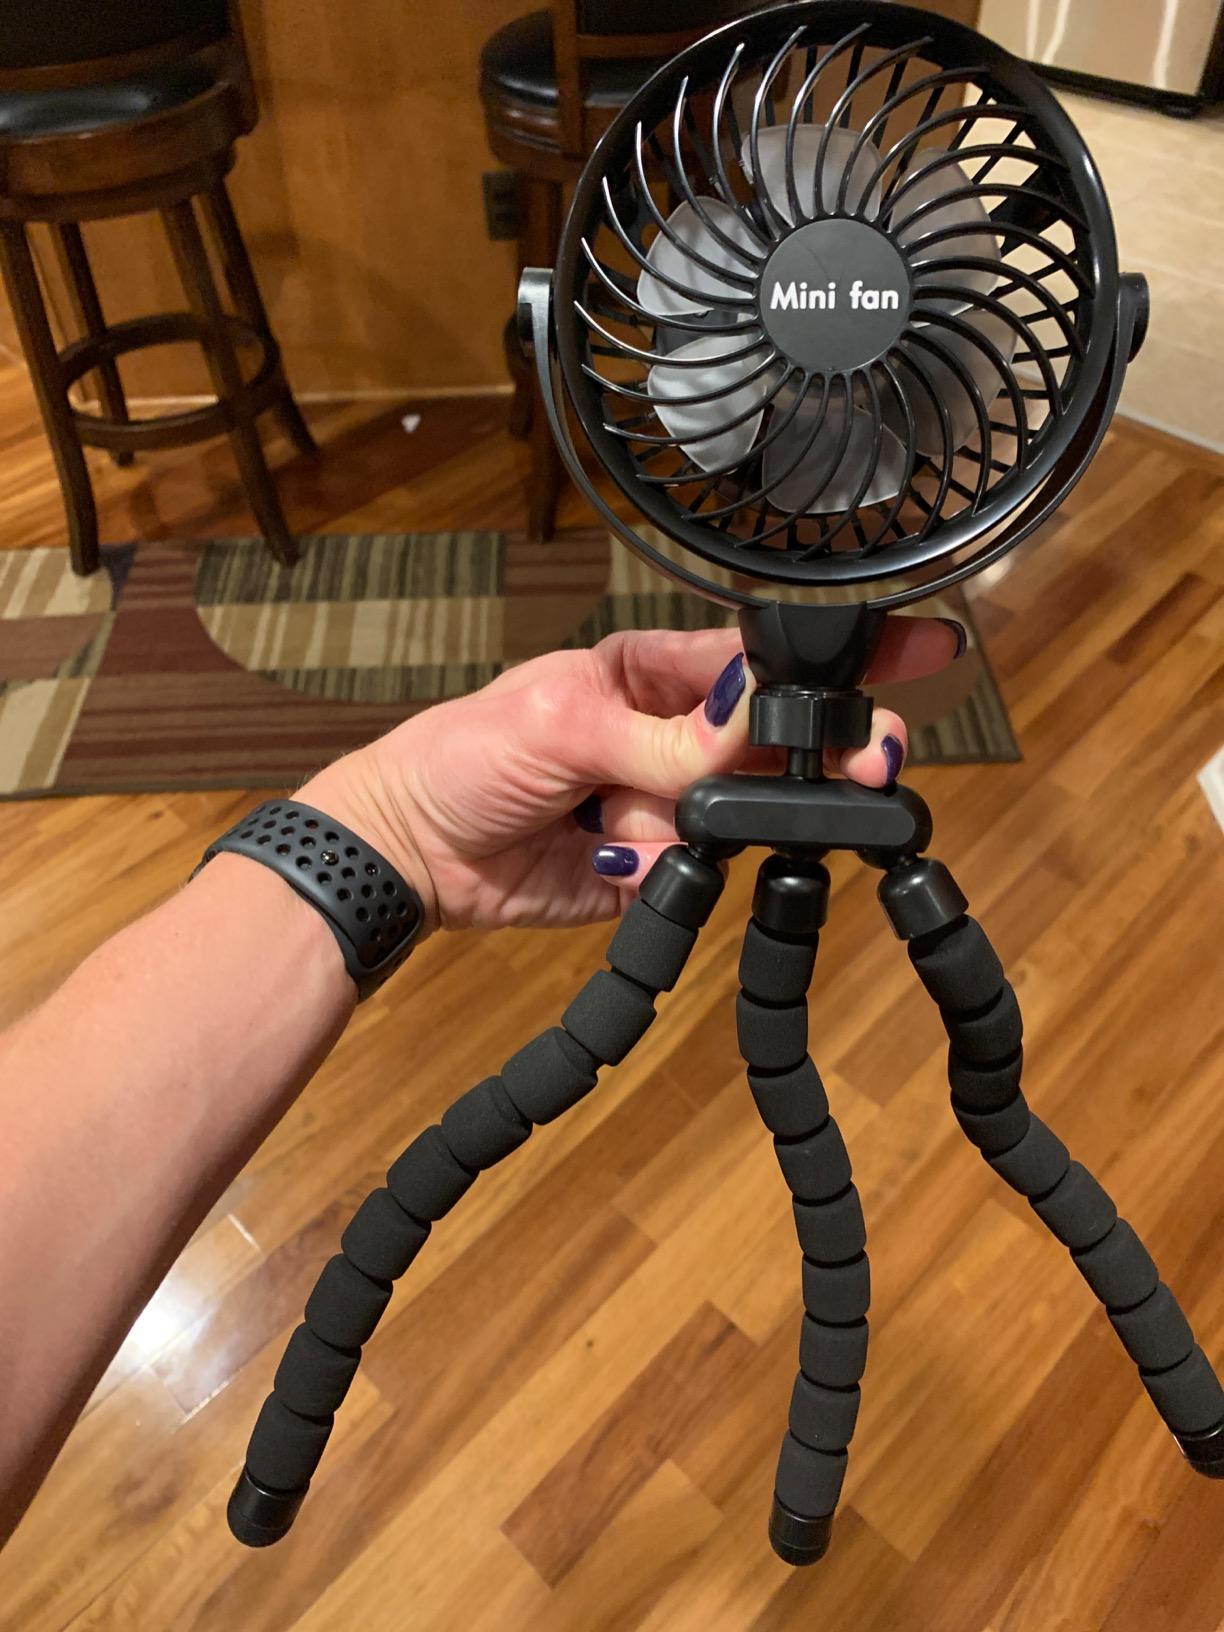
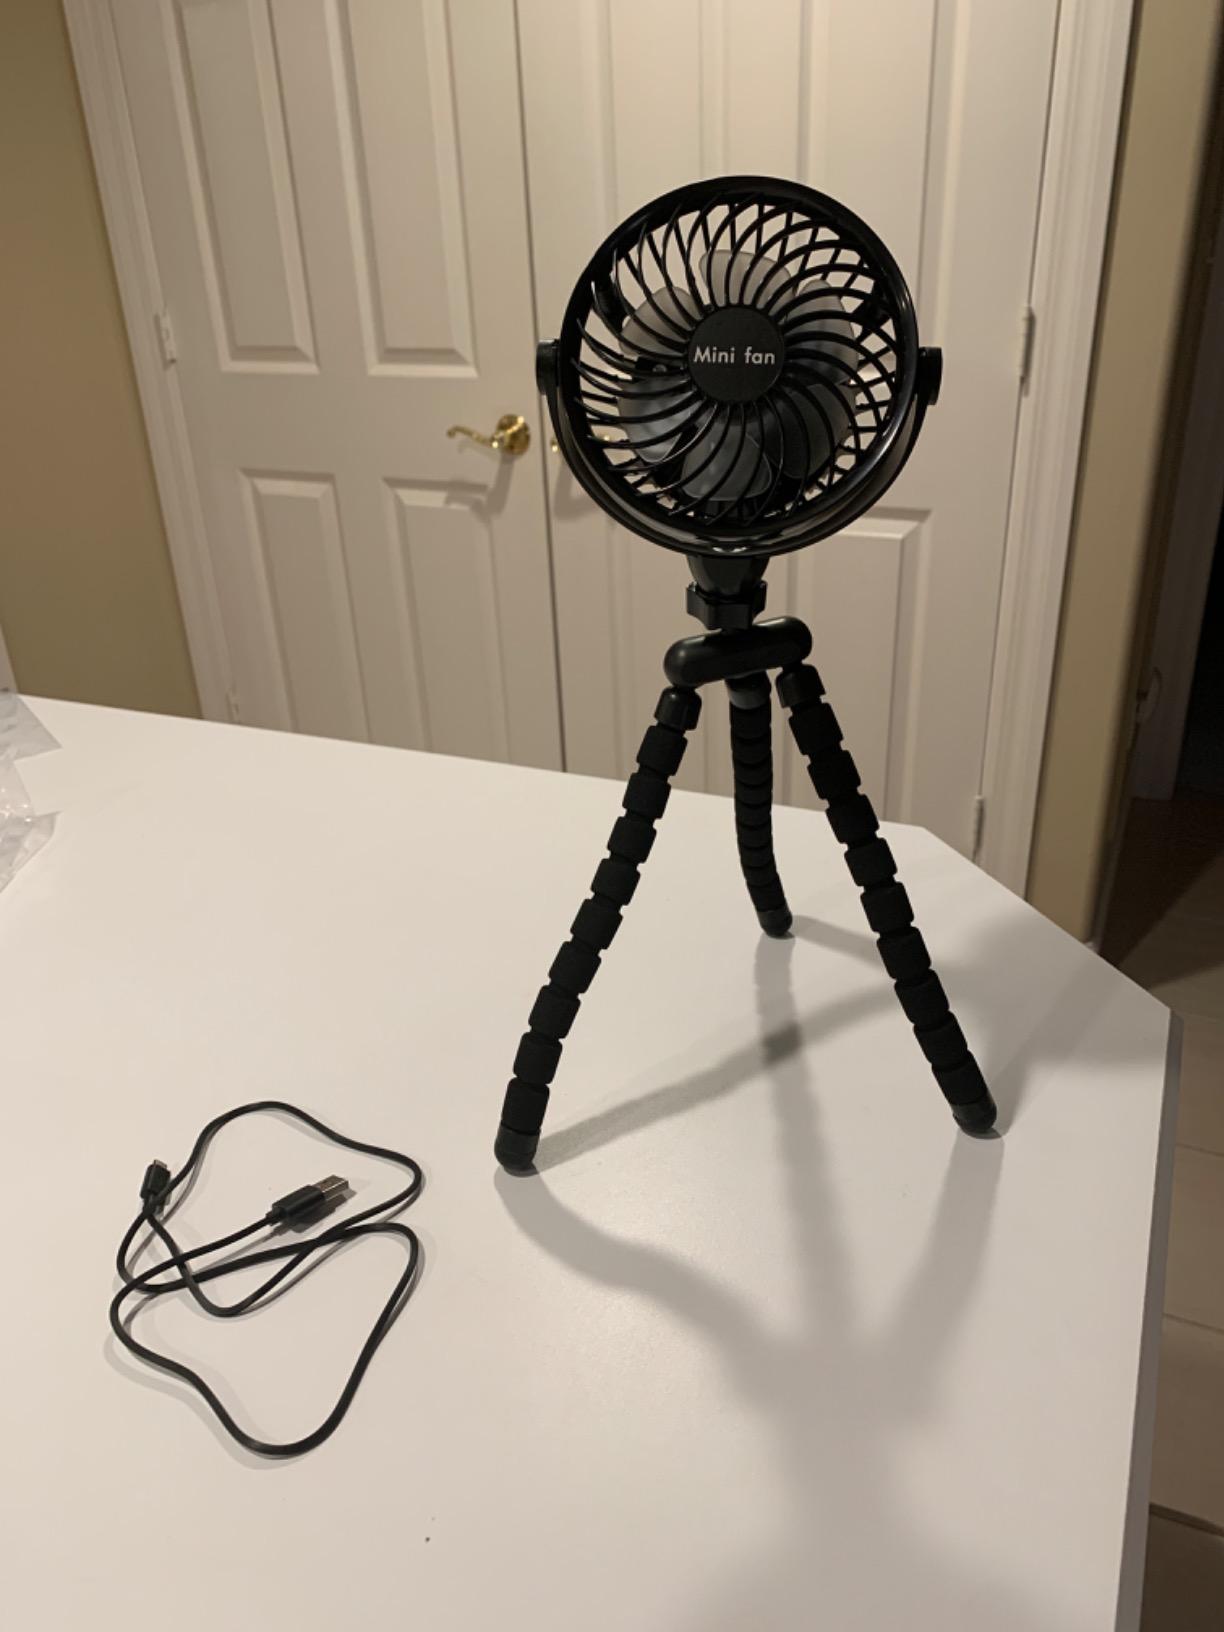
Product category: fan
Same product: yes